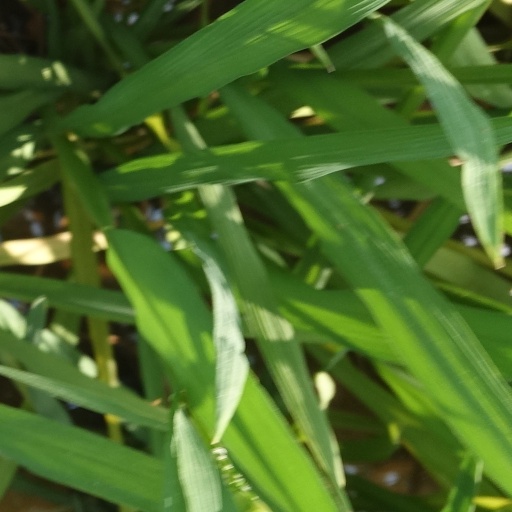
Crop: rice